Dimond Hill Farm

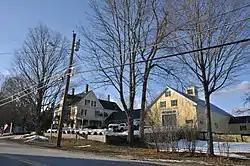

The Dimond Hill Farm is a historic farm at 314 Hopkinton Road (U.S. Route 202) in the western rural section of Concord, New Hampshire. Established on land that was first farmed by Ezekiel Dimond in the mid-18th century, this area has been farmed by the members of the Abbott-Presby family since 1827, and is one of the few remaining working farms in the city. The main house is an 1892 rambling structure that connects the family living space with the large barn, which dates to c. 1882. The oldest structure on the farm is a corn crib from the 1850s. The farm was listed on the National Register of Historic Places in 2007. The owners operate a farm stand on a seasonal basis.